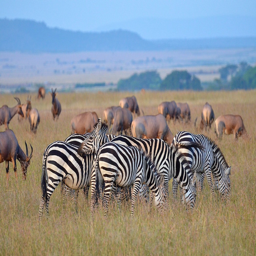
a couple of zebras are standing in a field
a herd of zebras stand next to a herd of antelopes
Zebra and elk out in the tall dry grass
A herd of zebra and antelope graze on tall grass.
Several zebras and other animals grazing in the tall grass.